Britain & Ireland's Next Top Model series 7

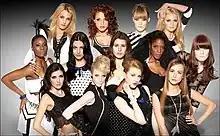

The seventh cycle of Britain & Ireland's Next Top Model premiered on 4 July 2011 on Sky Living. The show's title was changed from "Britain's Next Top Model" to "Britain and Ireland's Next Top Model", as the show was broadcast in, and auditioned contestants from, the Republic of Ireland as well as the United Kingdom beginning with this cycle. The judging panel from the show's previous cycle remained unchanged.